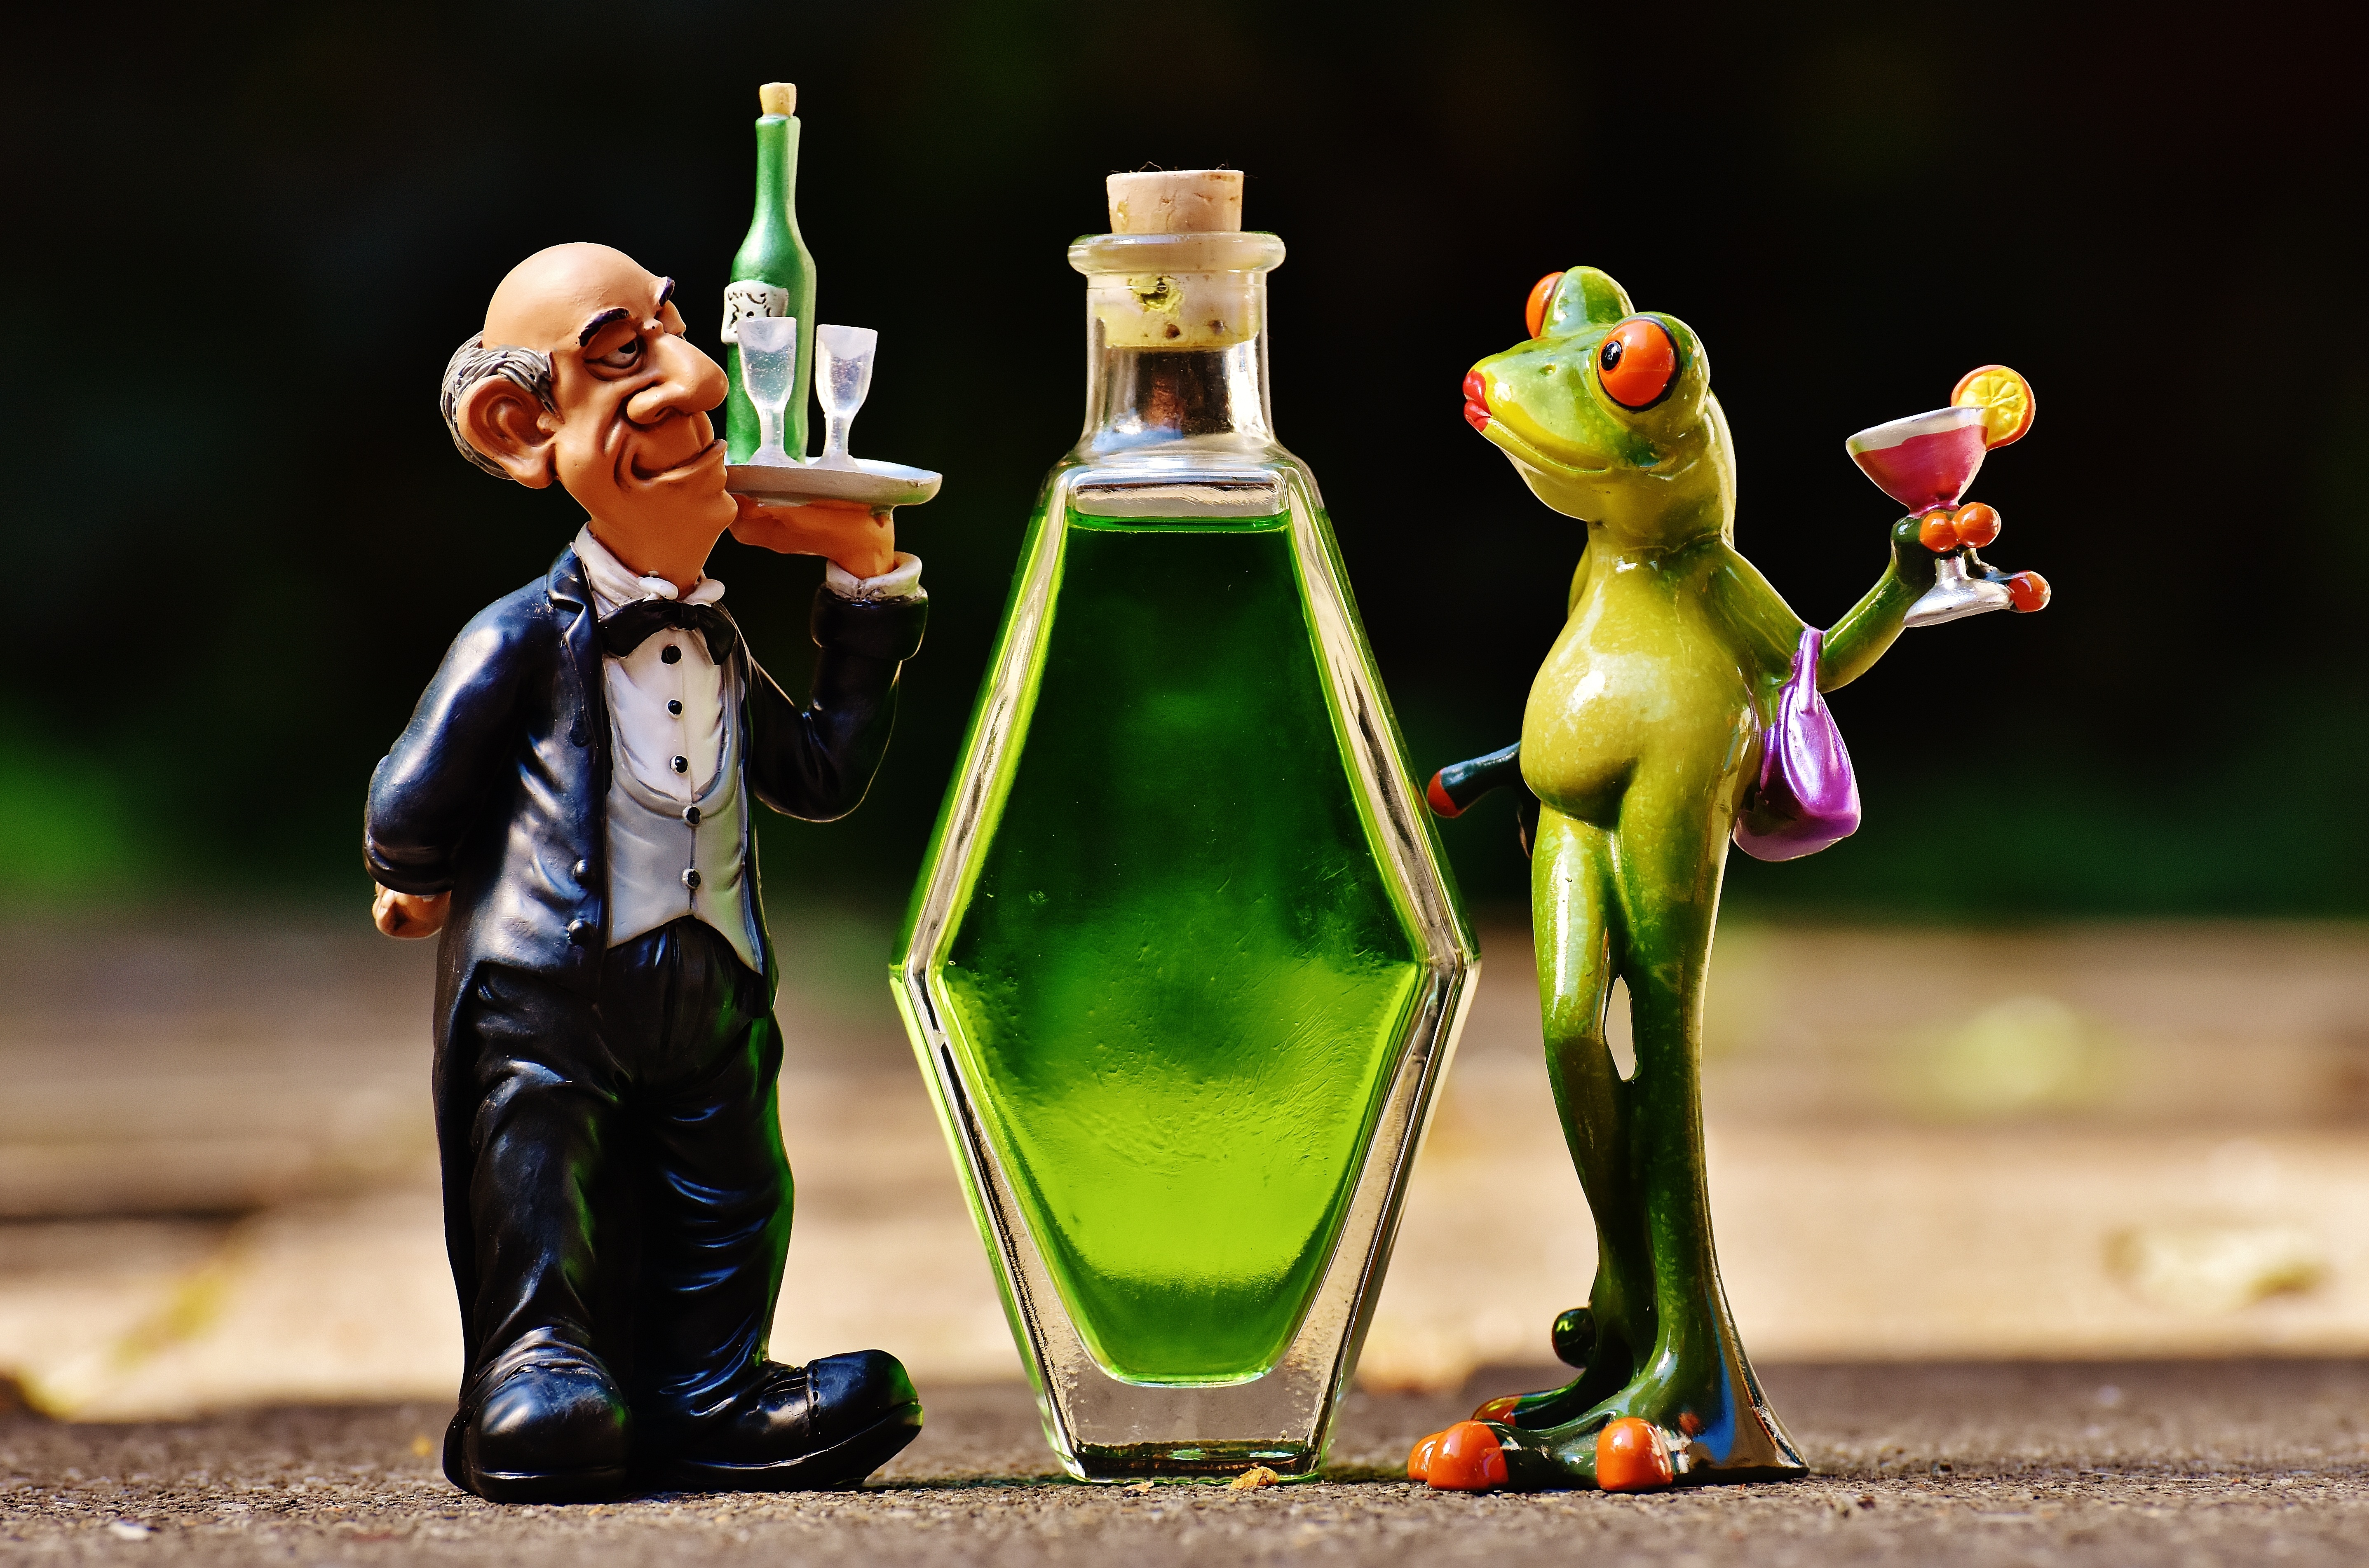
wine, sweet, cute, statue, green, color, drink, bottle, frog, yellow, toy, waiter, alcohol, cocktail, fig, fun, figurine, funny, action figure, figures, chick, benefit from, coziness, beverages